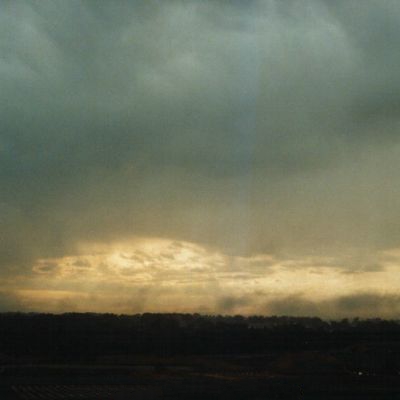
Cloud type: Nimbostratus (Ns)